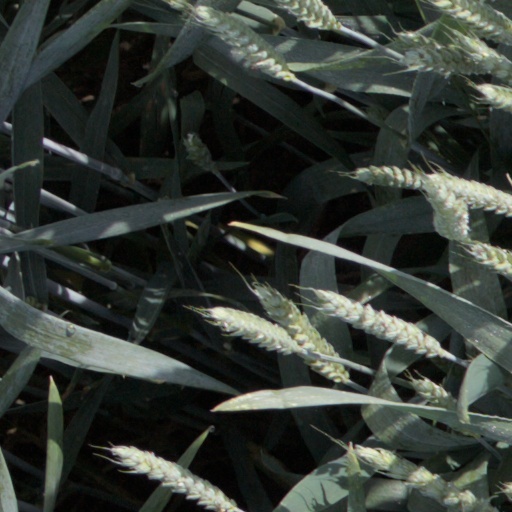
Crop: wheat